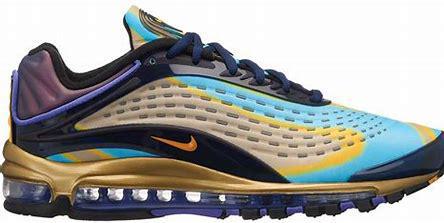
Brand: Nike
Model: Air Max Deluxe